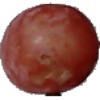
Label: Grape Pink 1